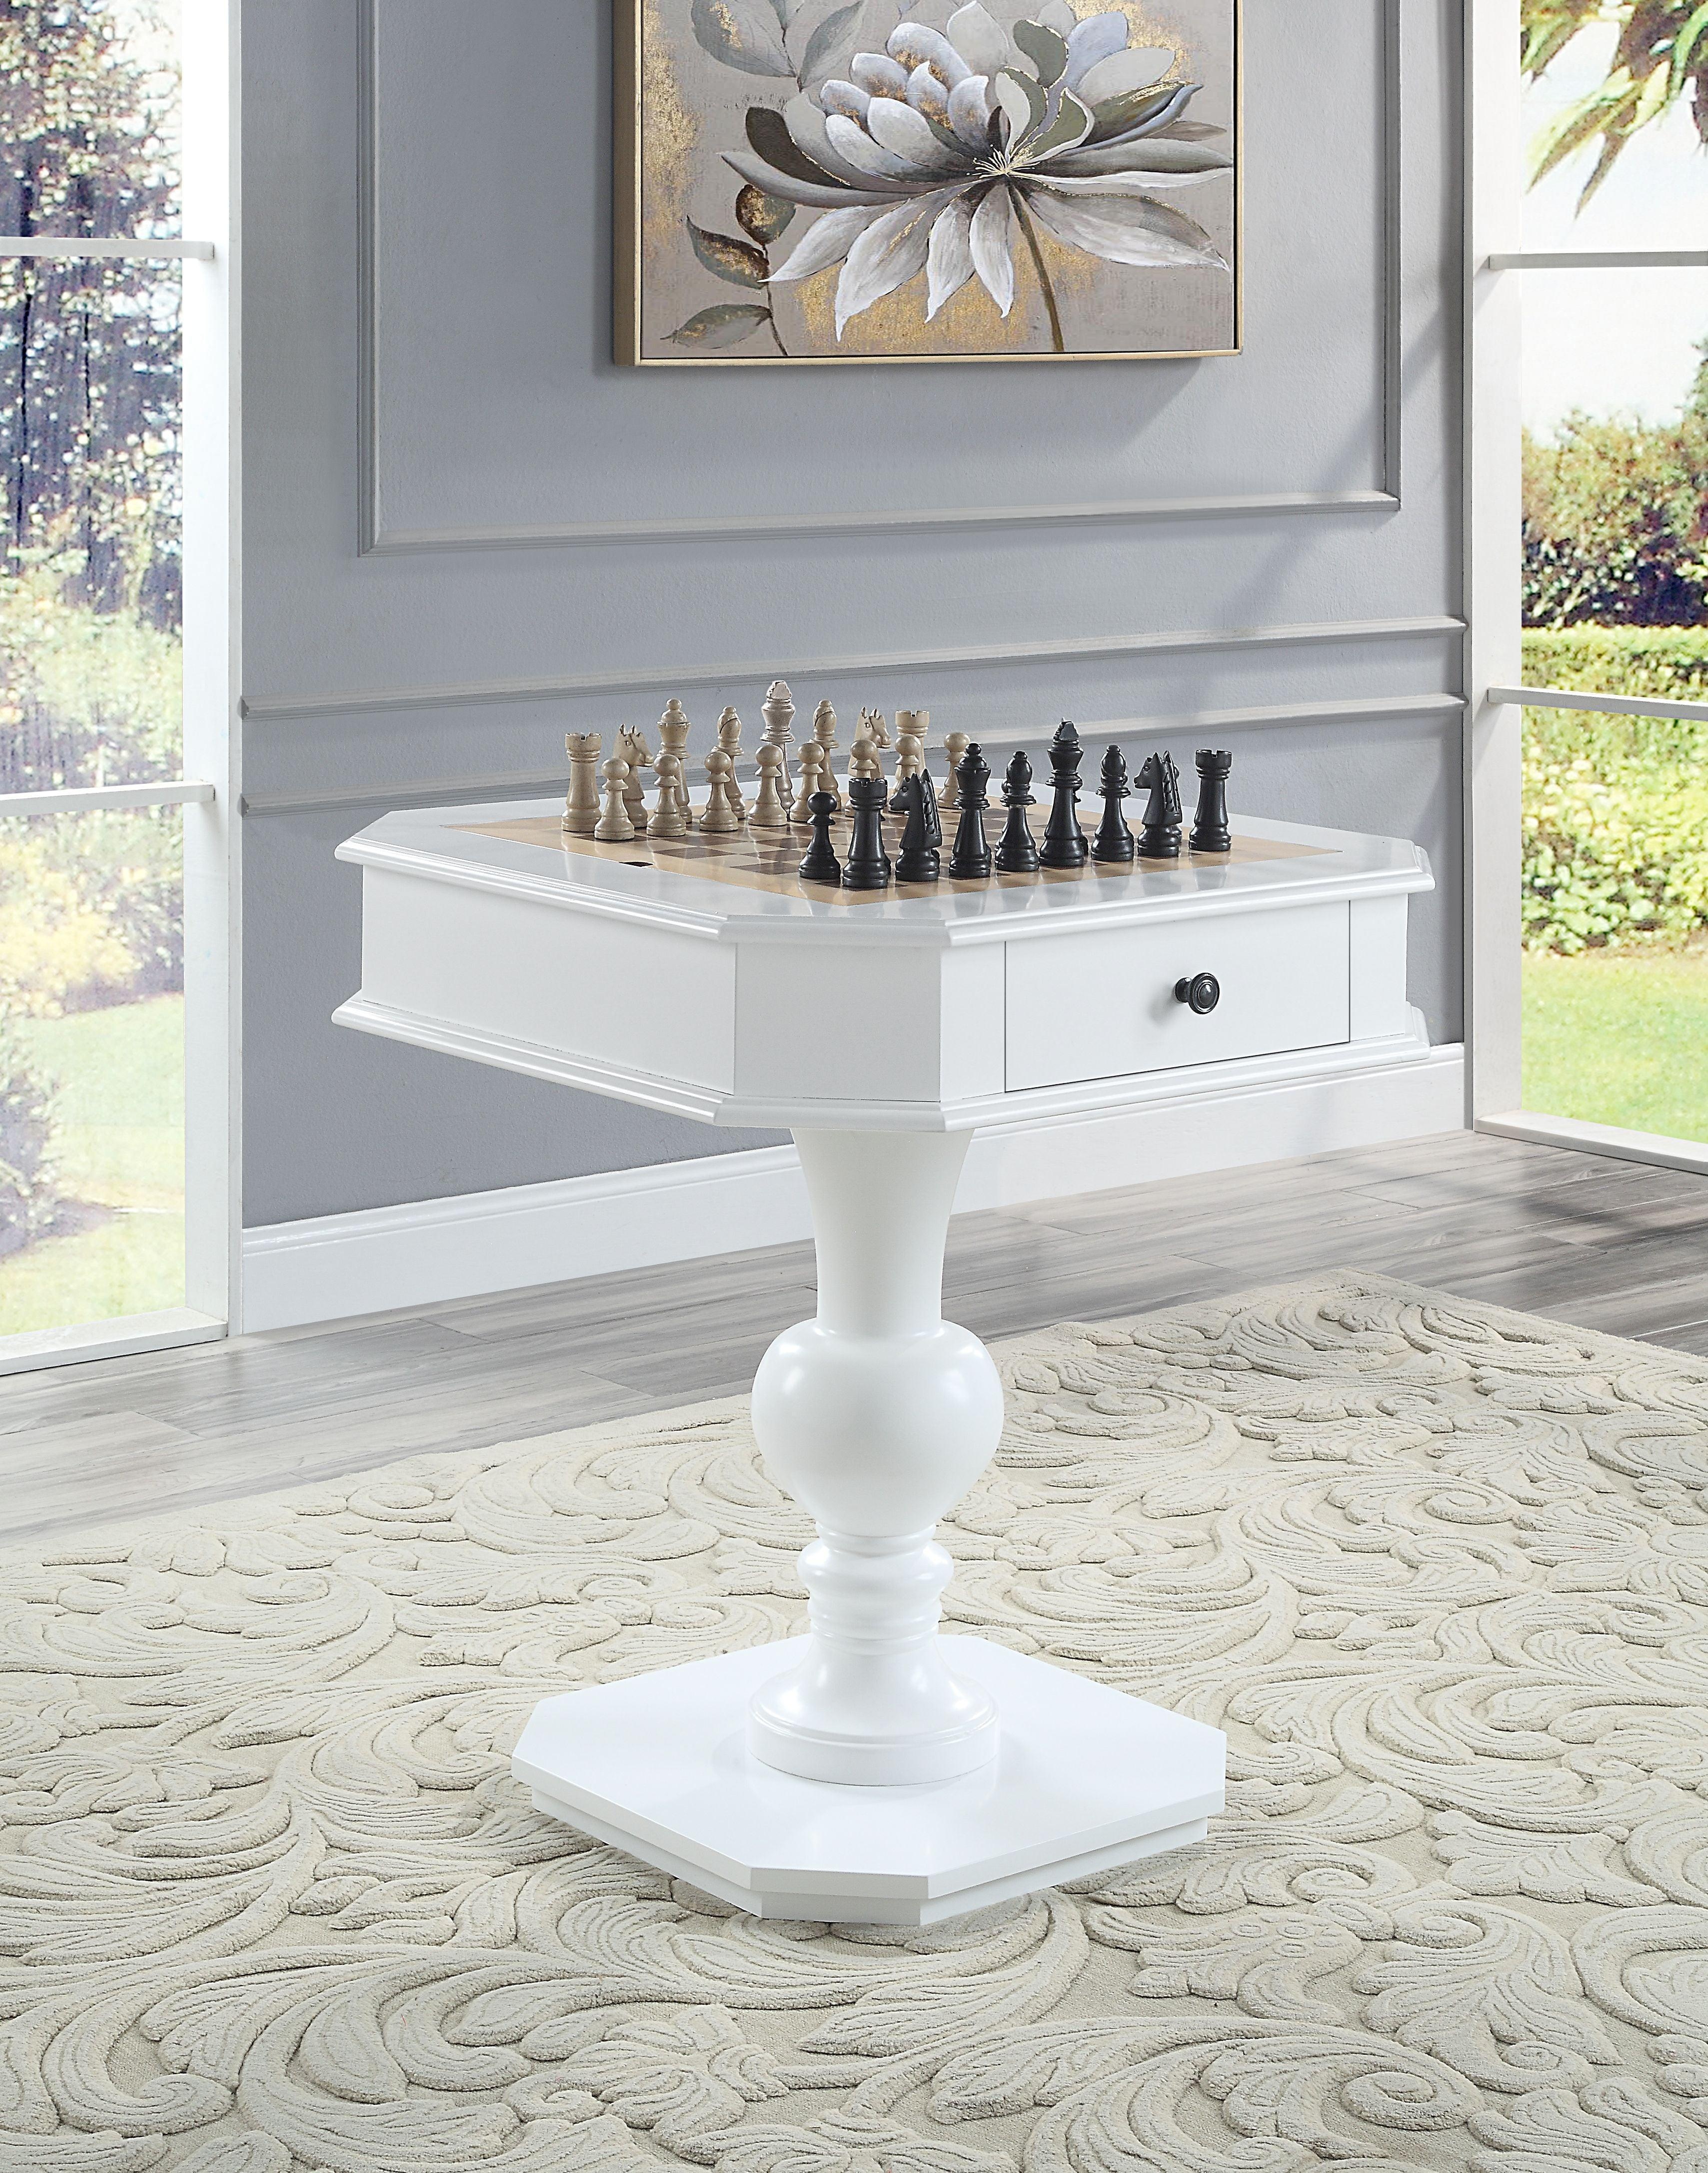
ACME Galini Game Table, White Finish
Brand: ACME
Features • KD Square Game Table • Storage: 2 Drawers • Reversible Game Tray (3-in-1 Chess, Checker, & Backgammon) • Pedestal Base • Chess Figures Not Included • Drawer: 2/3 Extension, Wooden Side Drawer Glide, Safety Stop Included Dimensions 28"L x 28"W x 30"H Square
Category: Furniture > Outdoor Furniture > Outdoor Tables > Game Tables